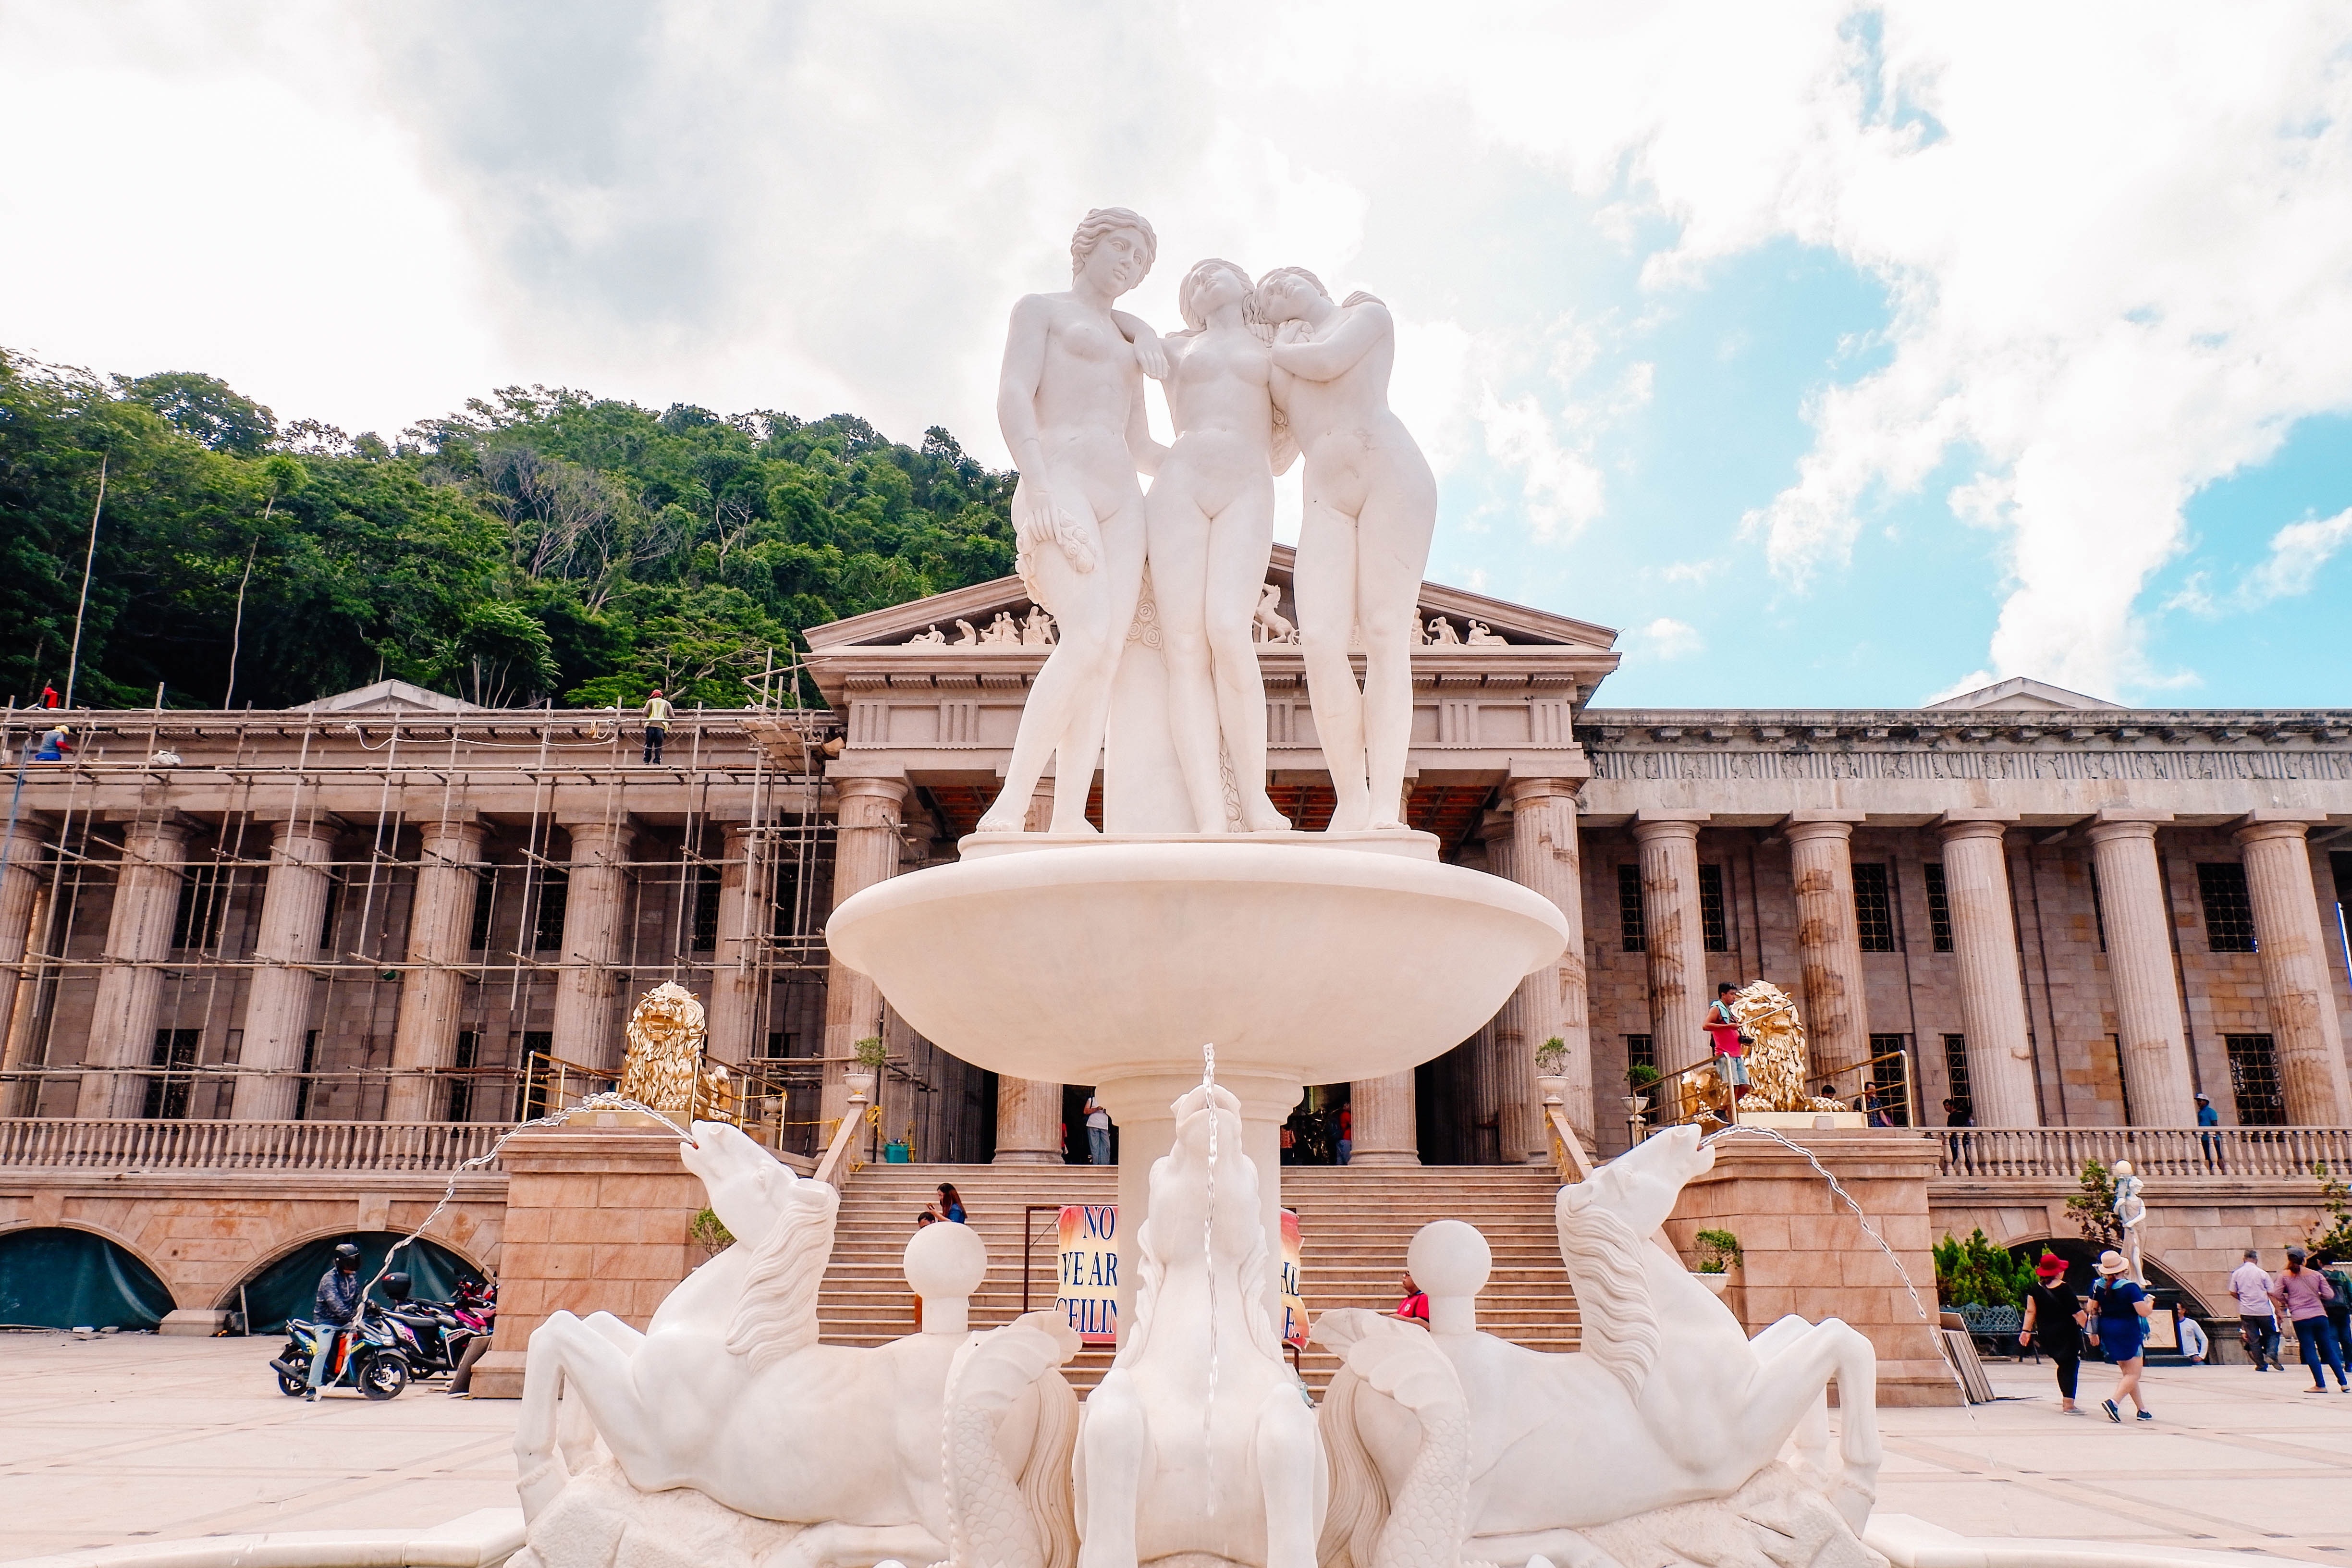
landmark, statue, sculpture, architecture, tourism, fountain, water feature, classical sculpture, historic site, building, stone carving, temple, vacation, monument, classical architecture, town square, tourist attraction, art